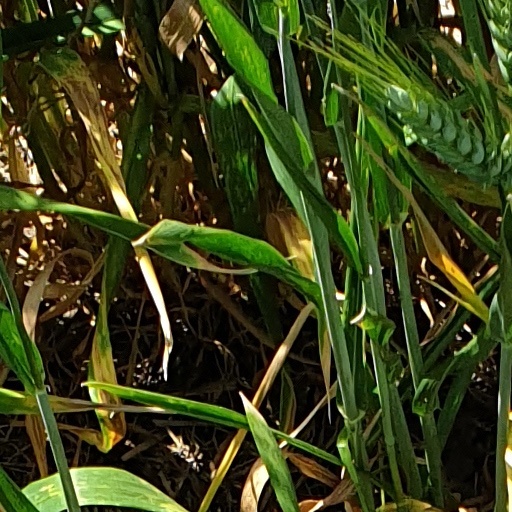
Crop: wheat